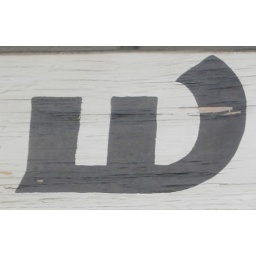
Weird W on a sign for a flower stall in Washington DC